Origin of the Palestinians

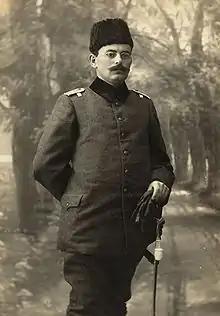
Tawfiq Canaan (1882–1964) was a pioneering Palestinian ethnographer and Palestinian nationalist. Deeply interested in Palestinian folklore (principally Canaanite, Philistine, Hebraic, Nabatean, Syrio-Aramaic and Arab), Canaan wrote several books and more than 50 articles on the matter

One DNA study by Nebel found substantial genetic overlap among Israeli/Palestinian Arabs and Jews. The study concluded that "part, or perhaps the majority" of Muslim Palestinians descend from "local inhabitants, mainly Christians and Jews, who had converted after the Islamic conquest in the seventh century AD".